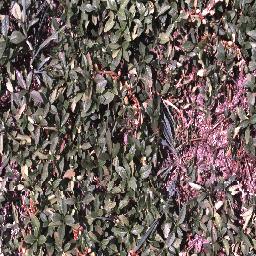
Label: negative